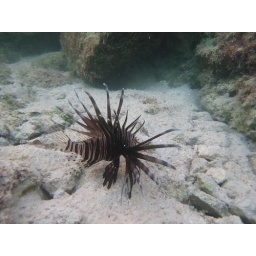
Feeesh.A nice little lion fish in Playa Del Carmen.